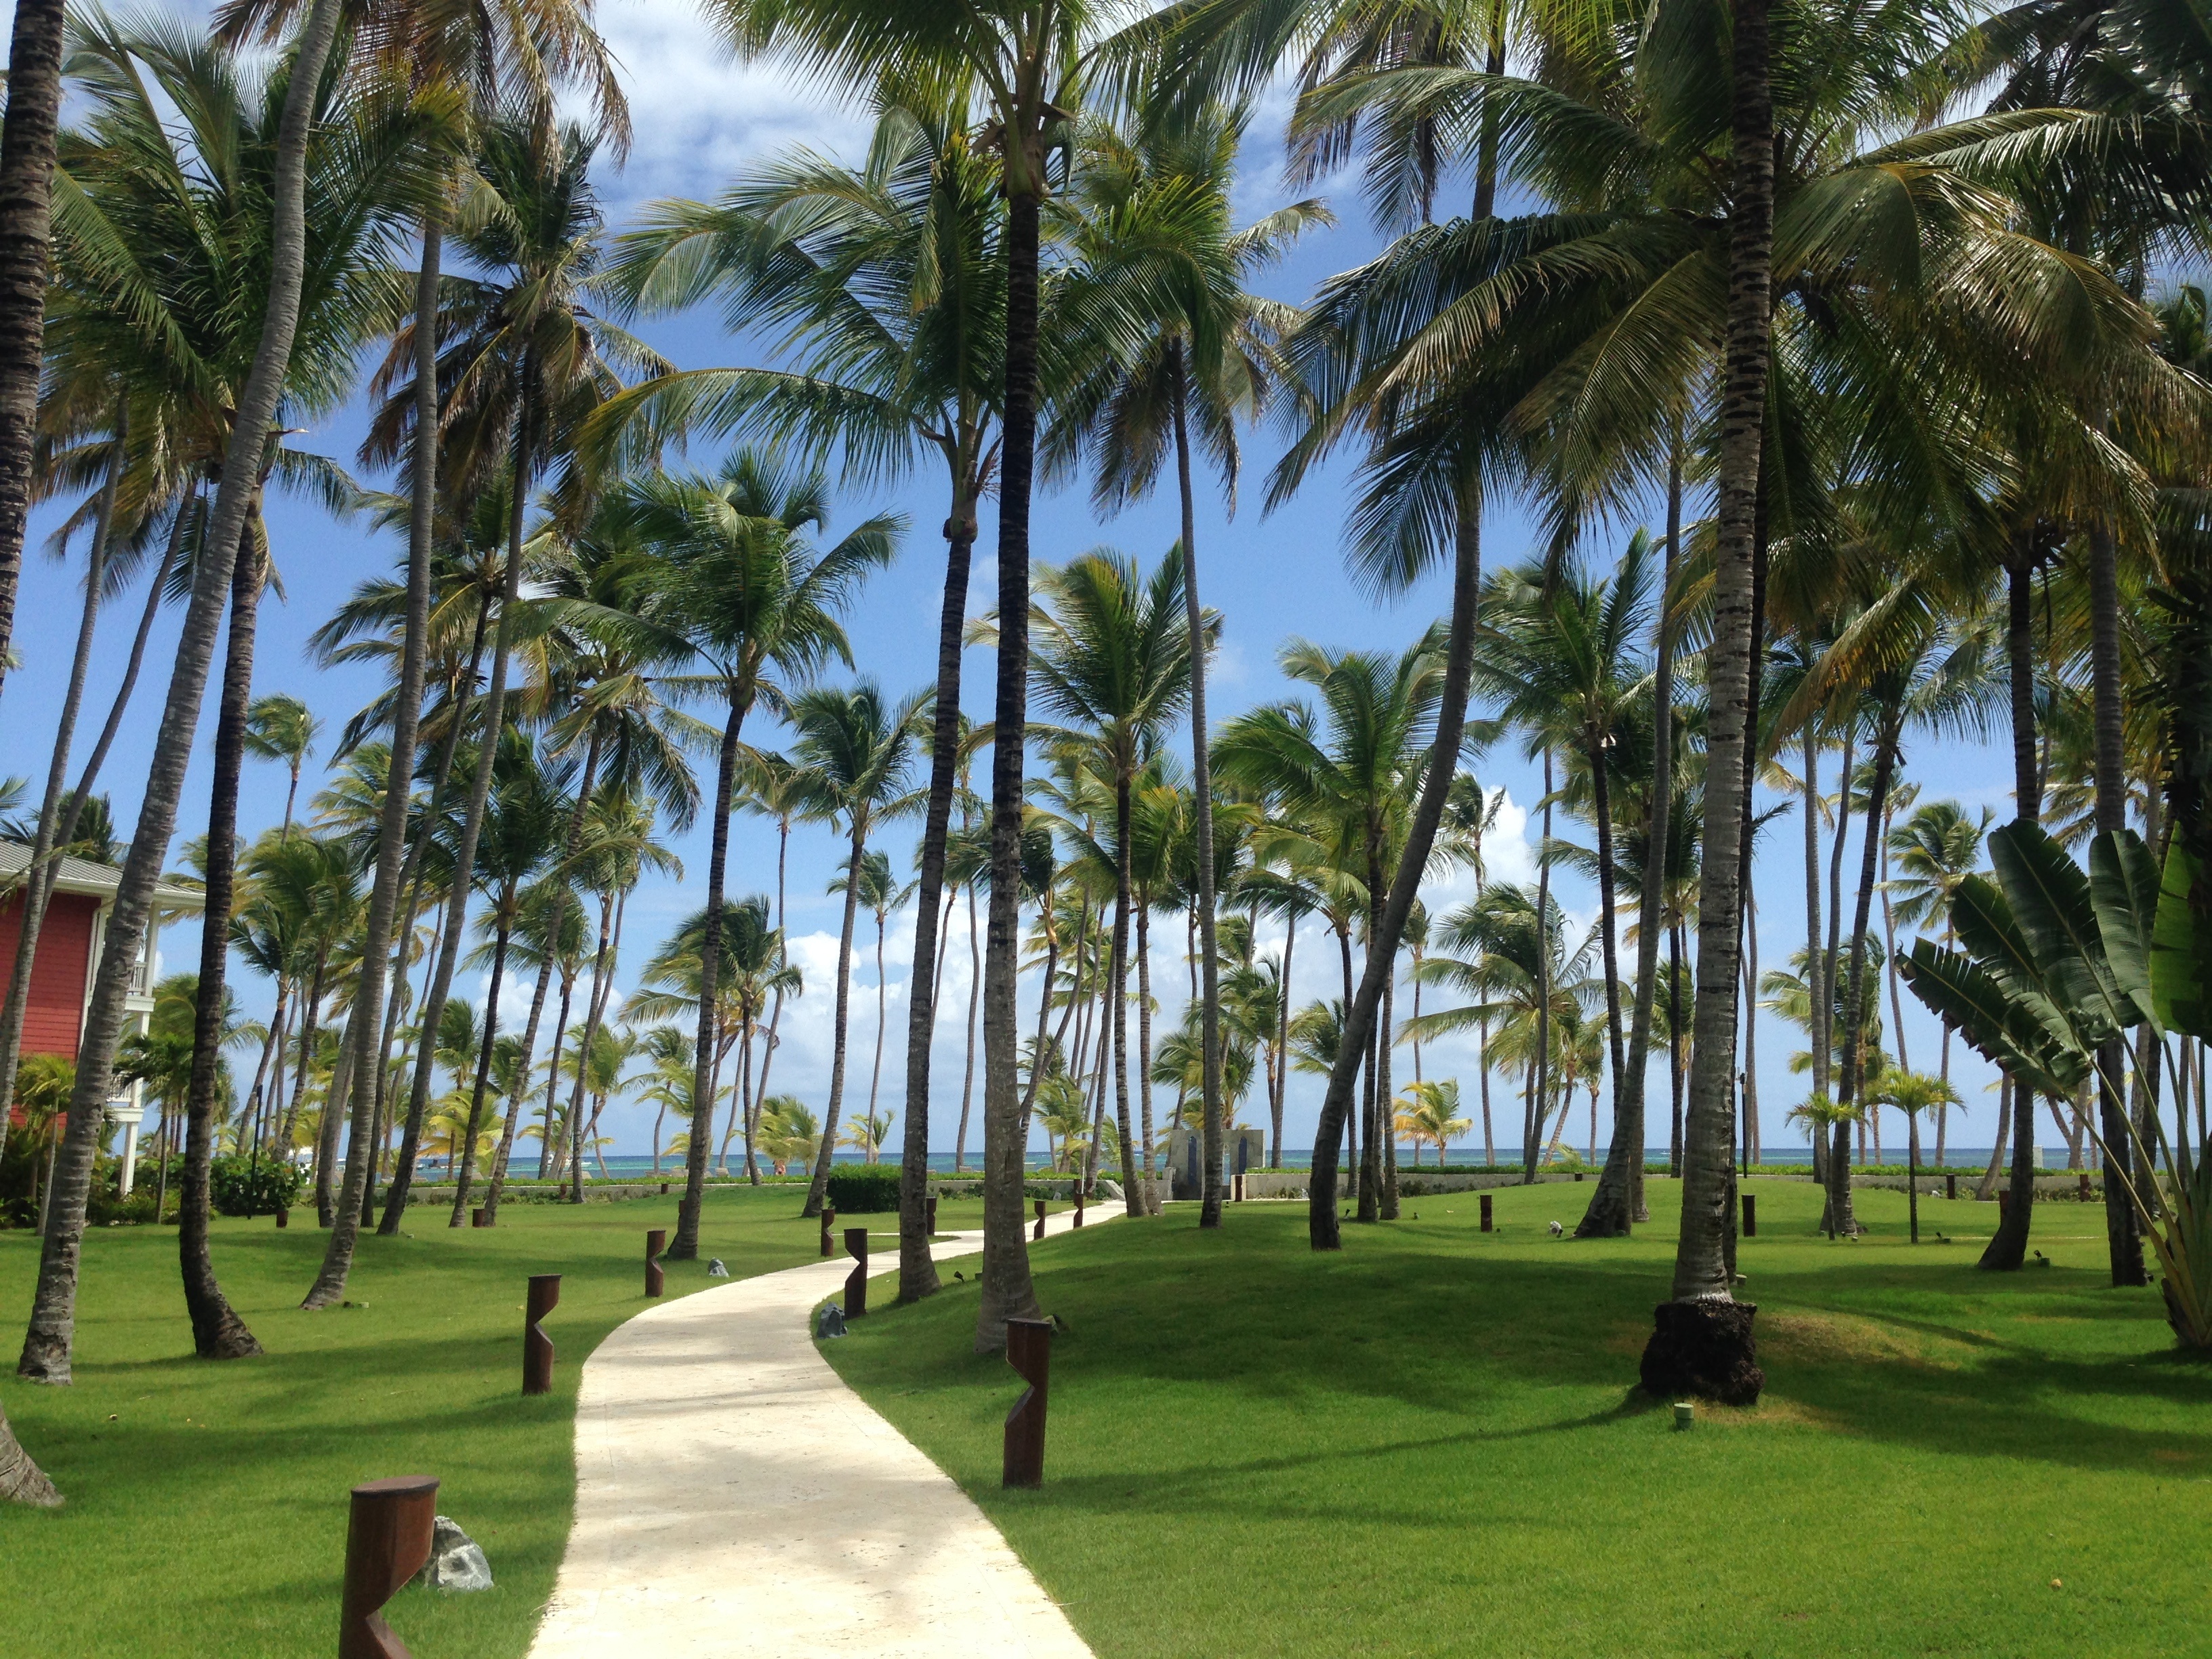
tree, vacation, paradise, holiday, hotel, resort, estate, caribbean, dominican republic, palm trees, sport venue, arecales, palm family